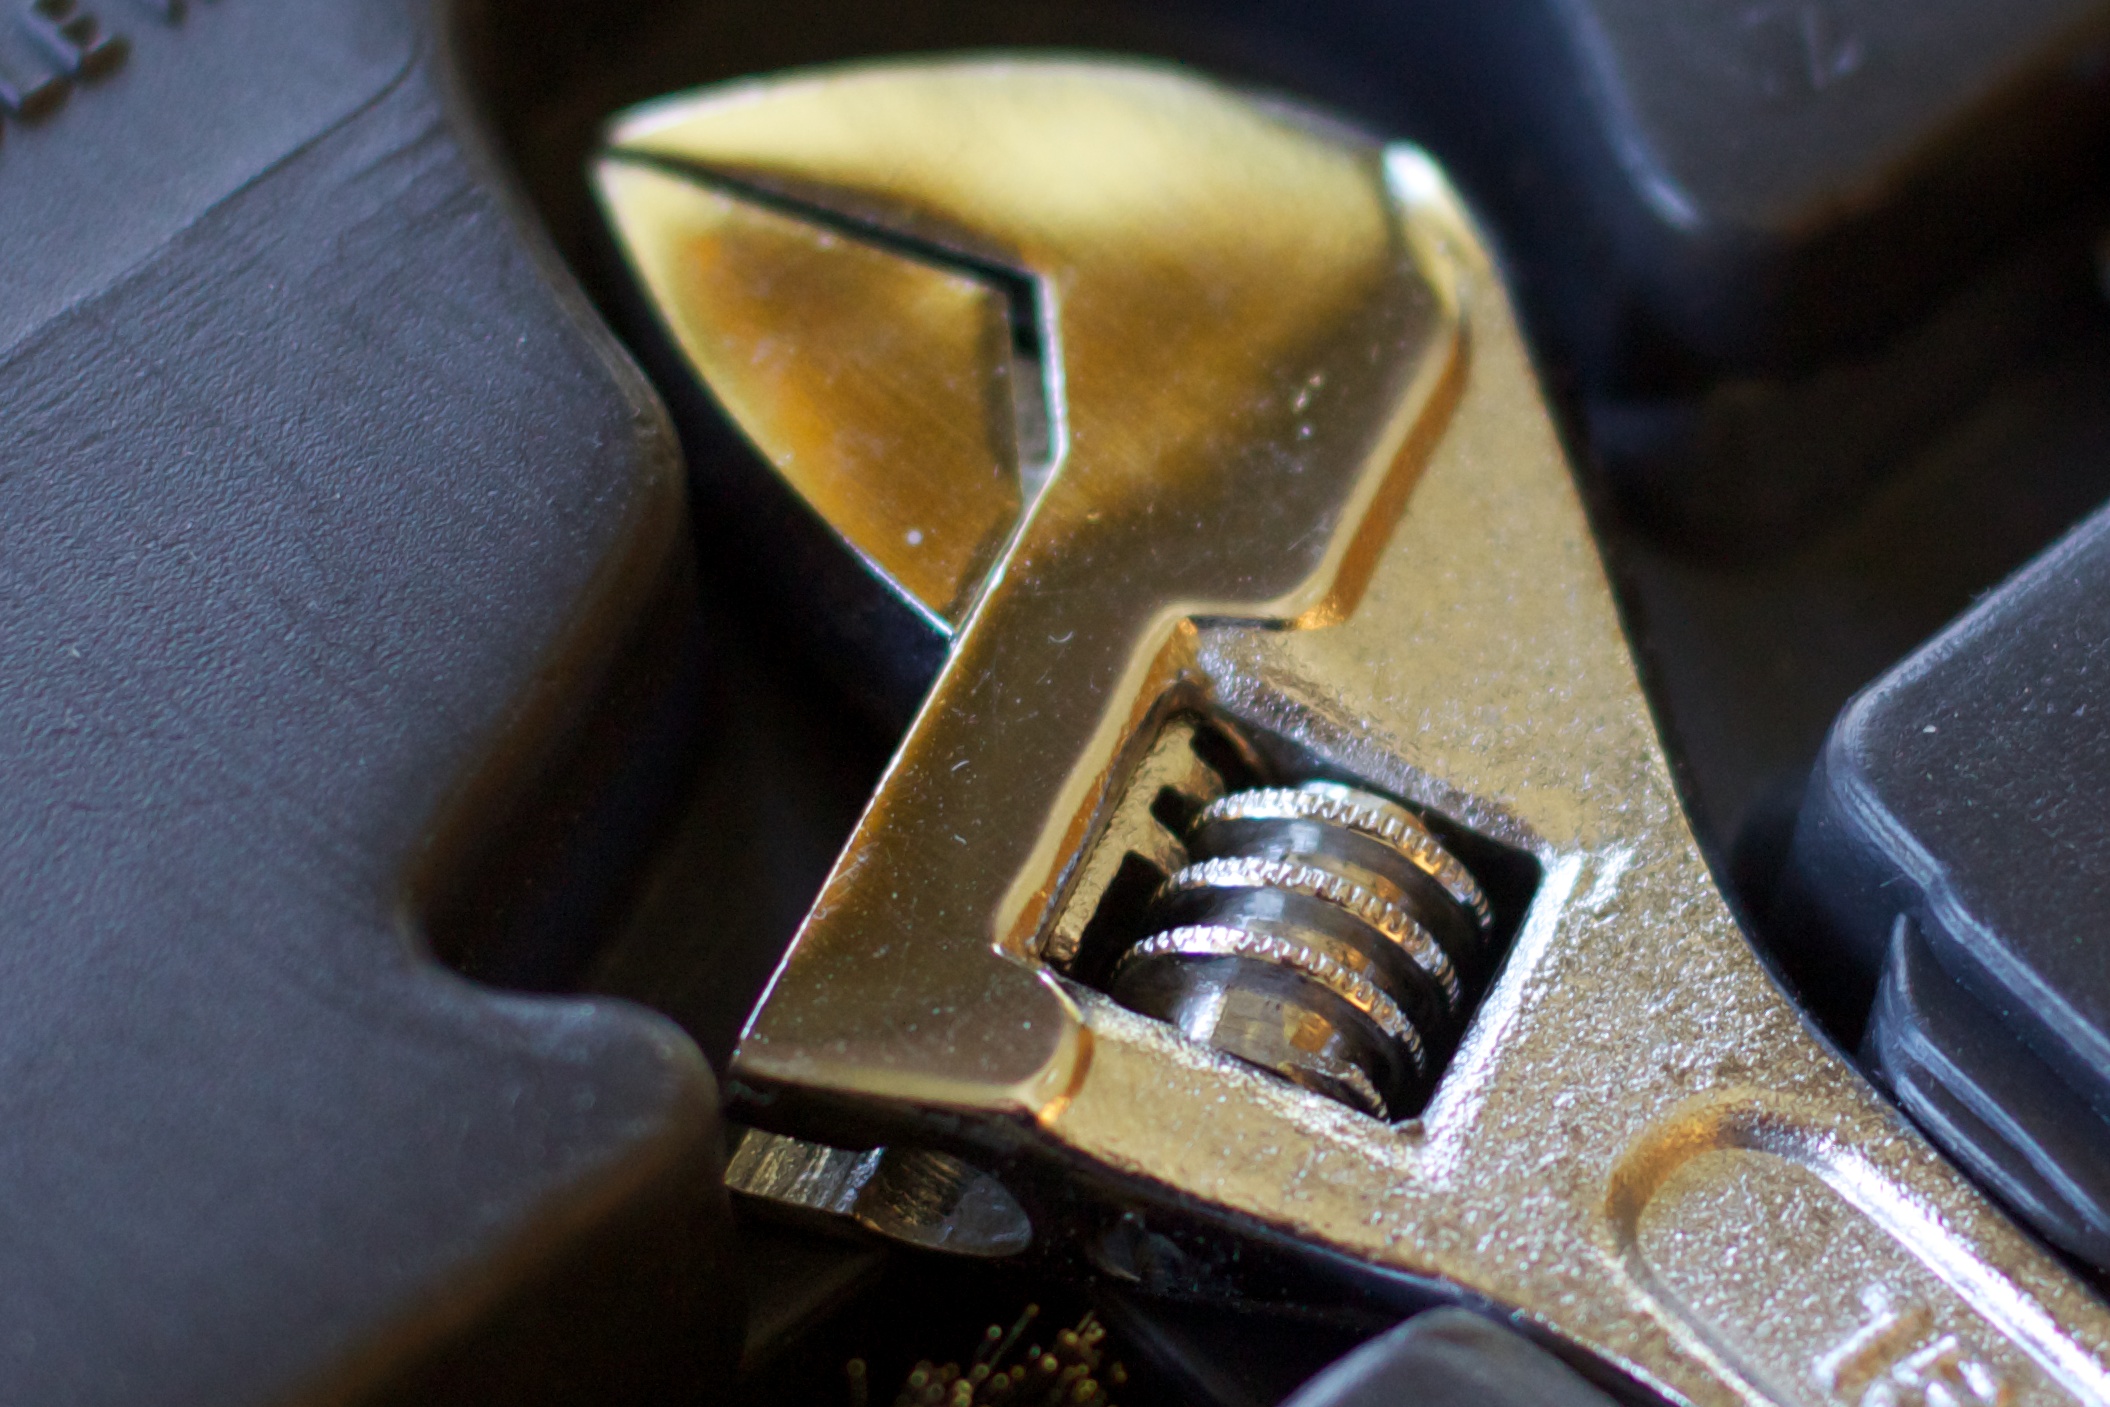
guitar, firearm, trigger